VIII Corps Troops, Royal Engineers

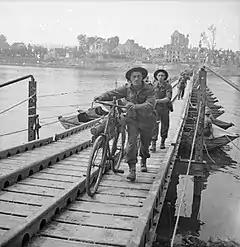
A class 9 FBE bridge.

VIII Corps was not directly involved in the operations to clear the Reichswald (Operation Veritable) in early 1945, nor was it scheduled to take part in the assault crossing of the Rhine (Operation Plunder), but the most direct route to the assault position crossed the Maas in VIII Corps' sector, so it was given responsibility for developing the necessary roads in the weeks beforehand. The corps was assigned a large number of RE units for these tasks, of which its own VIII CTRE was given the job of building a Class 9 Folding Boat Equipment (FBE) bridge at Venlo.